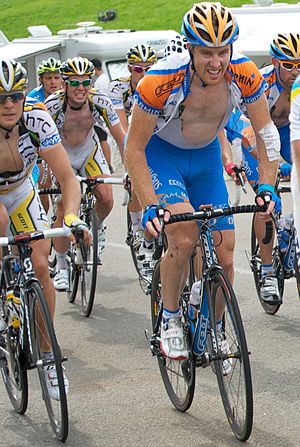
Gruppetto (landevejscykling)
En gruppe cykelryttere i gruppetto under stigning. Sprinteren Tyler Farrar er i front med blandt andet en tydelig anstrengt Mark Cavendish længere tilbage
En gruppetto er inden for cykelsport en betegnelse for den gruppe der dannes af de bageste ryttere på hårde etaper. Gruppettoen samarbejder typisk for at overholde tidsgrænsen og dermed undgå diskvalifikation. Ofte vil feltets sprintere hurtigt danne en gruppetto på hårde stigninger.